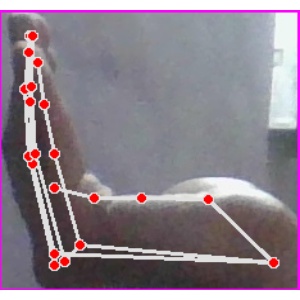
अक्षर: स